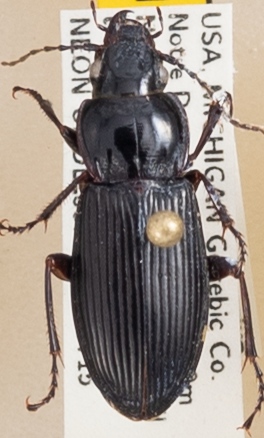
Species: Pterostichus melanarius melanarius
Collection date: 2020-07-15
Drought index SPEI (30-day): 0.218
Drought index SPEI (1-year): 1.45
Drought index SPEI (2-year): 2.09